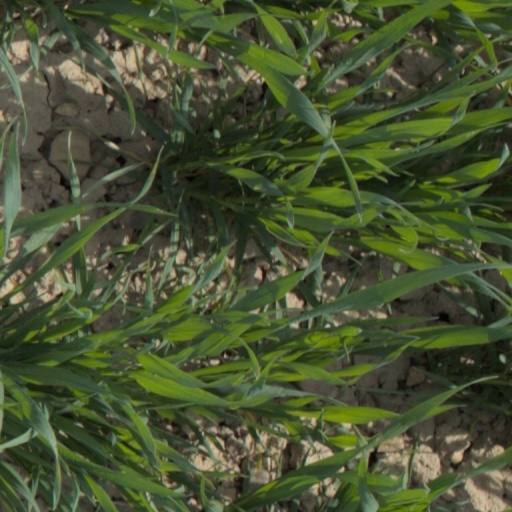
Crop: wheat